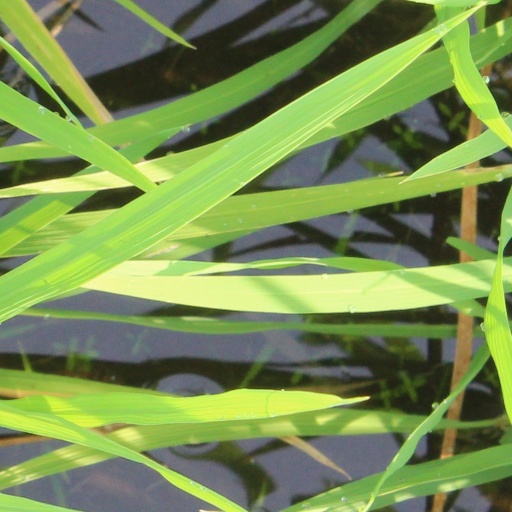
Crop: rice